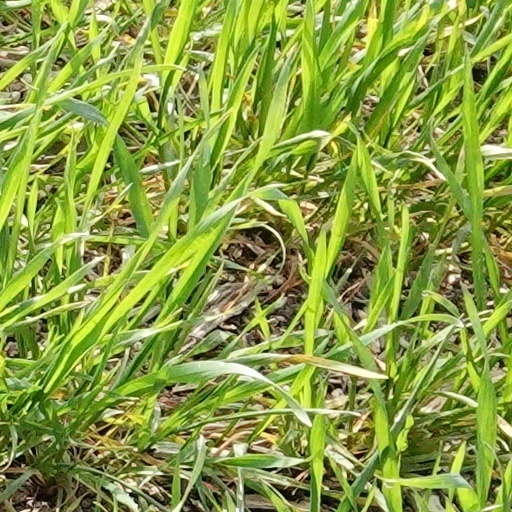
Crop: wheat